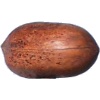
Label: nut_pecan